Mike Gapes

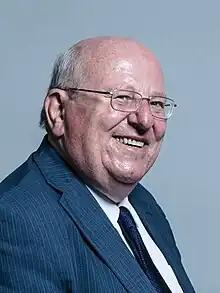
Official portrait, 2017

Michael John Gapes (born 4 September 1952) is a British former politician who served as Member of Parliament (MP) for Ilford South from 1992 to 2019.